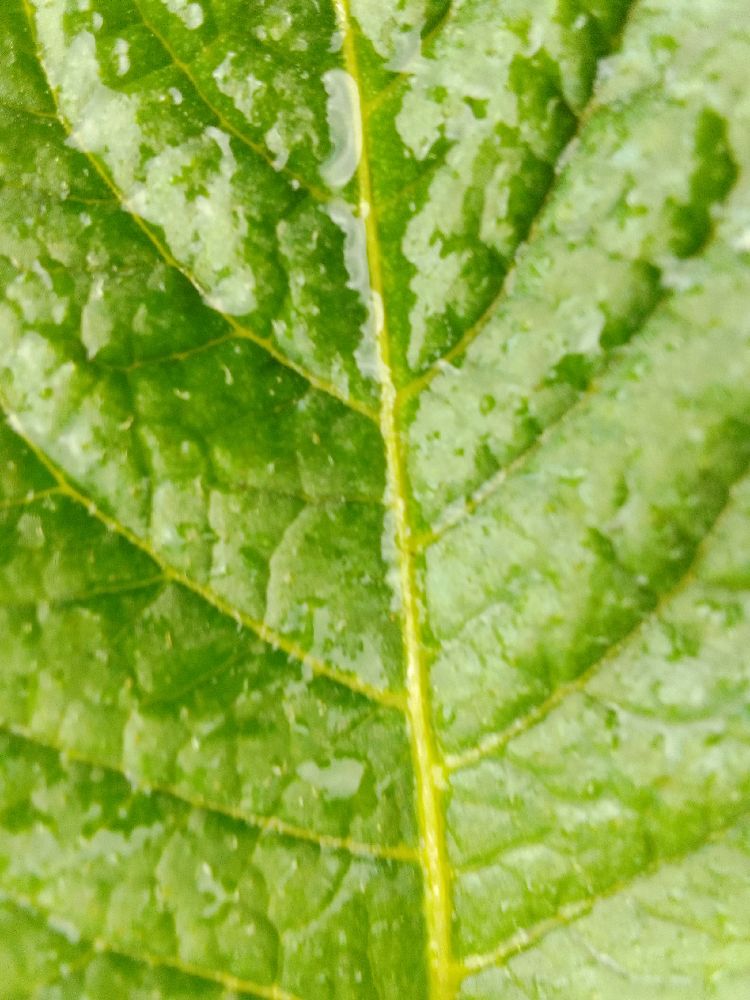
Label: Healthy